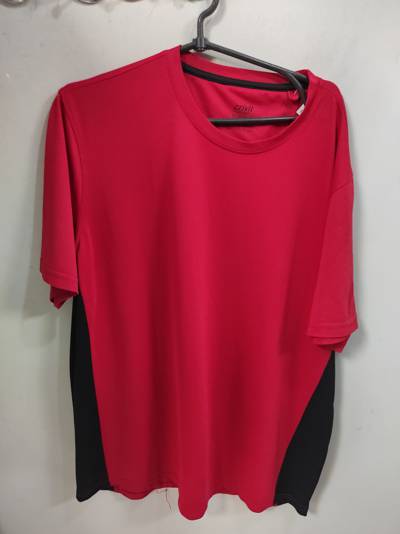
Waste category: clothes